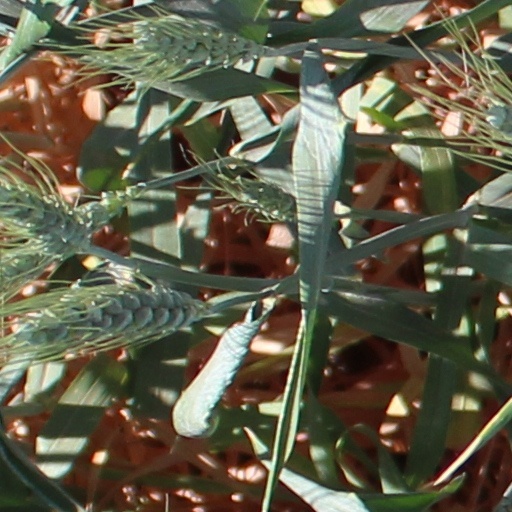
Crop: wheat